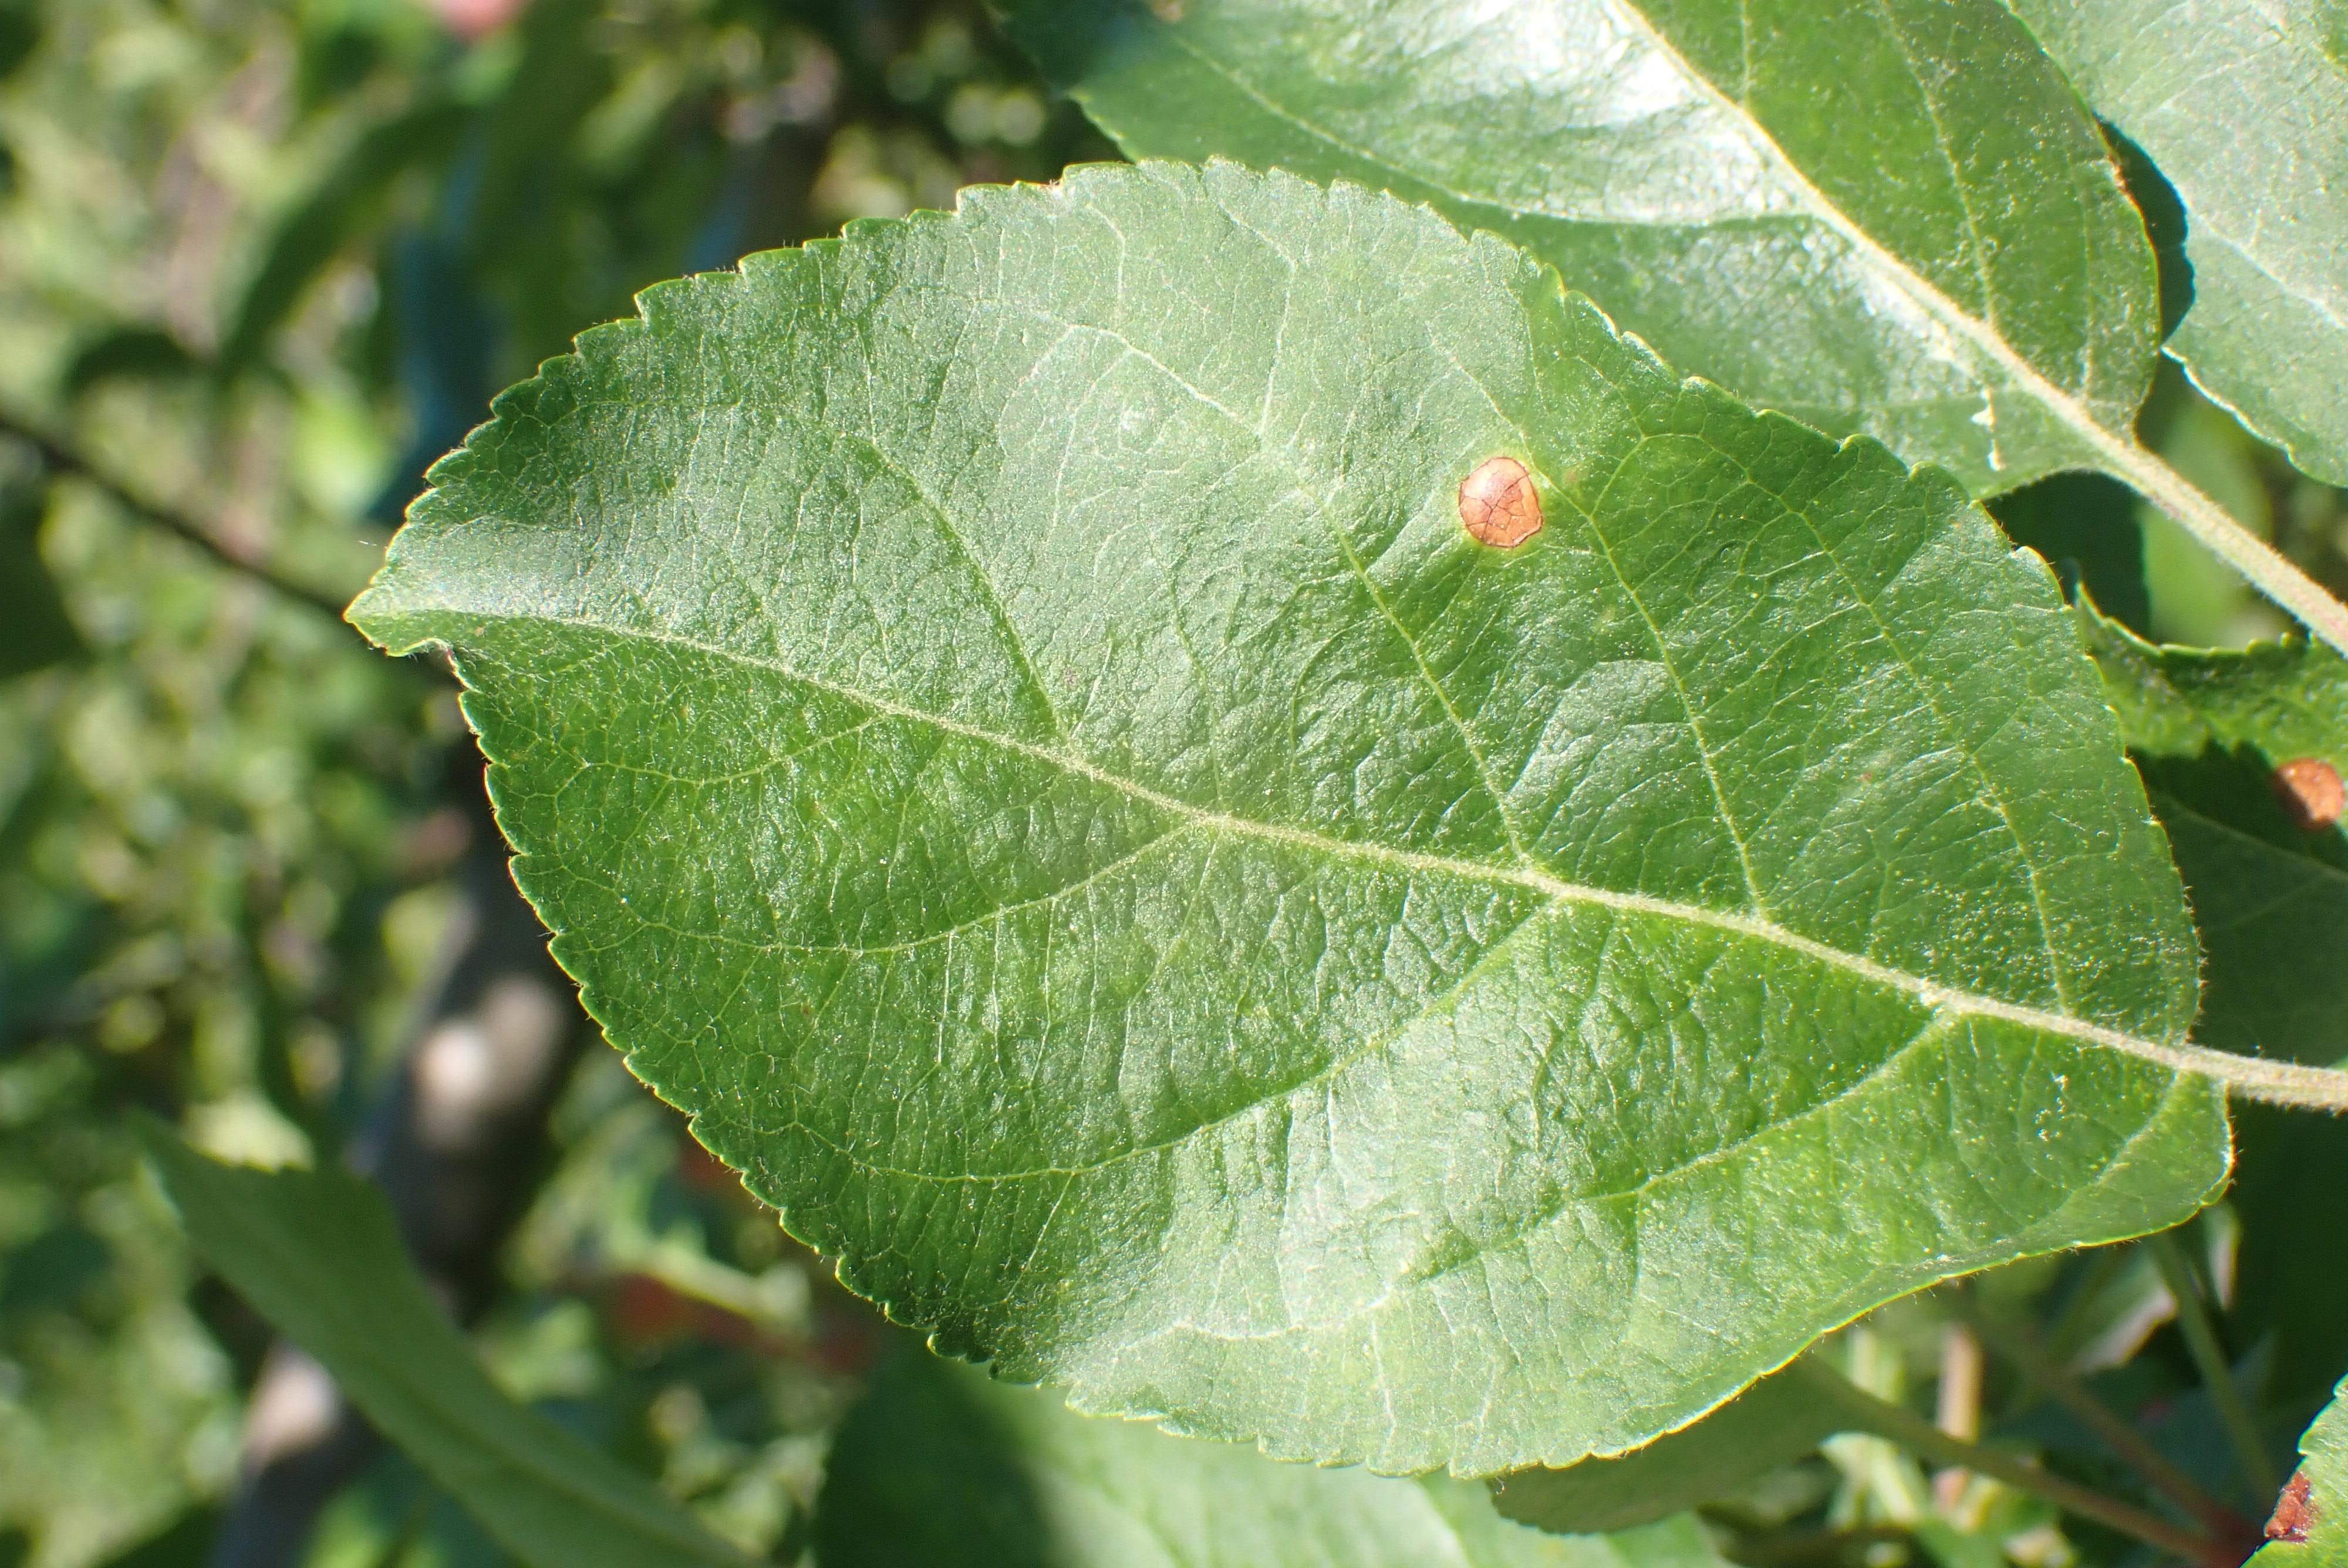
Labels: frog_eye_leaf_spot